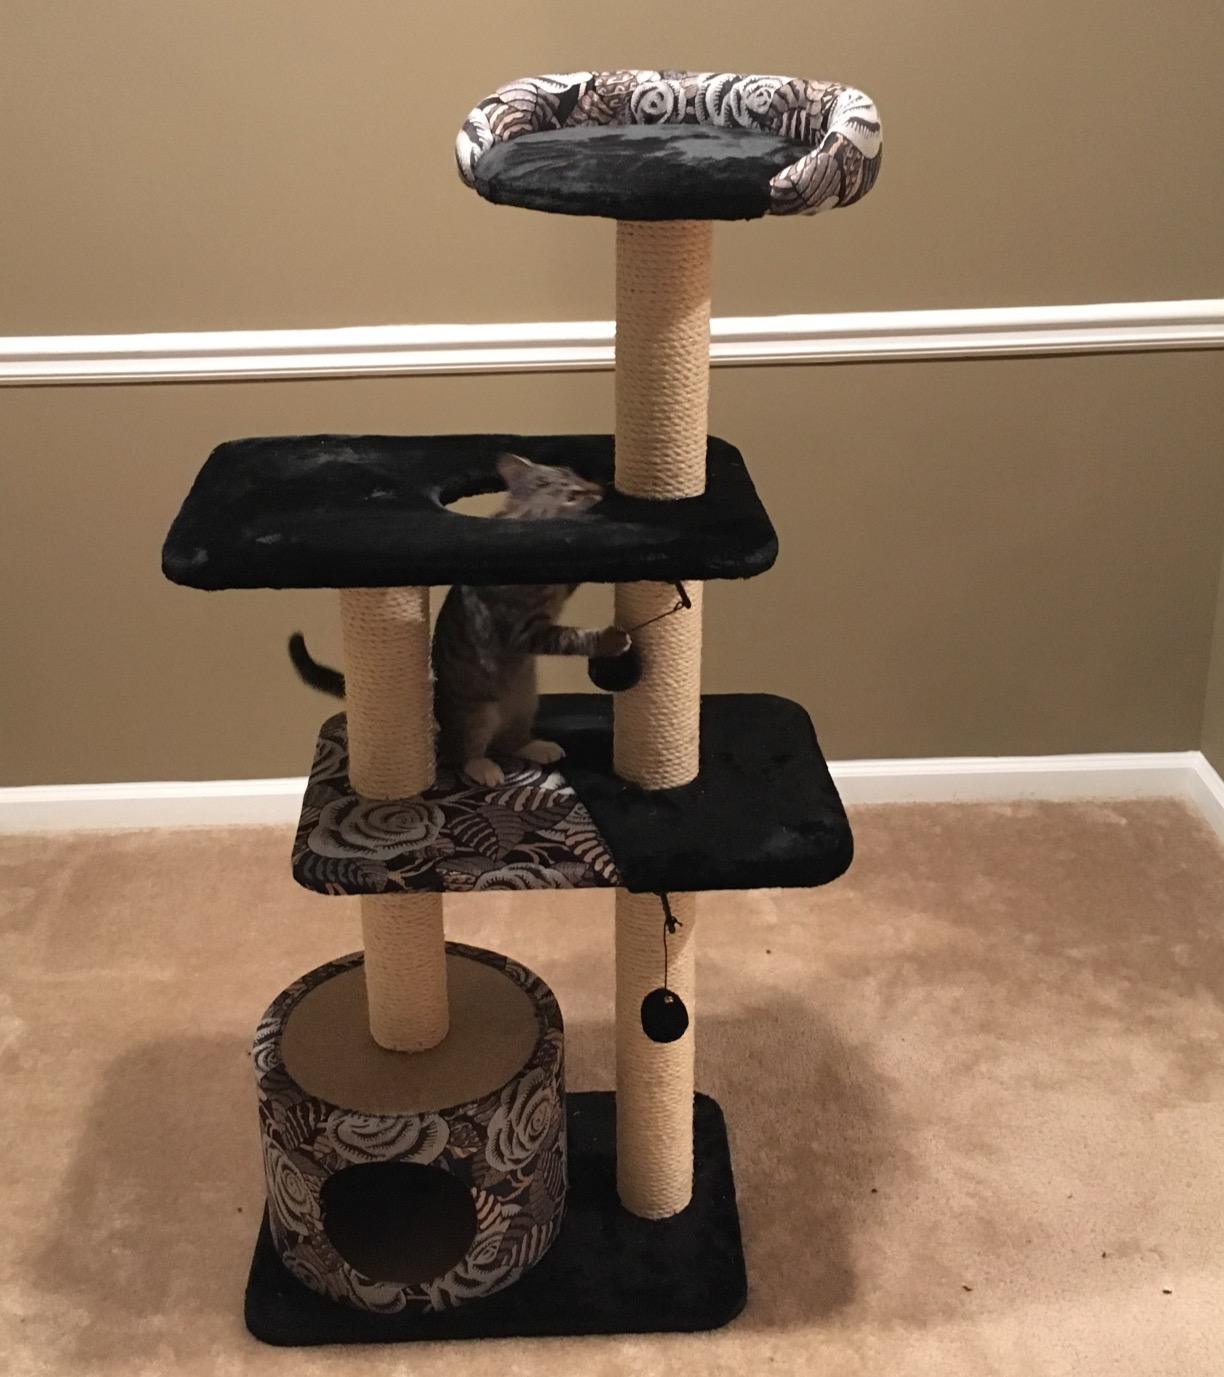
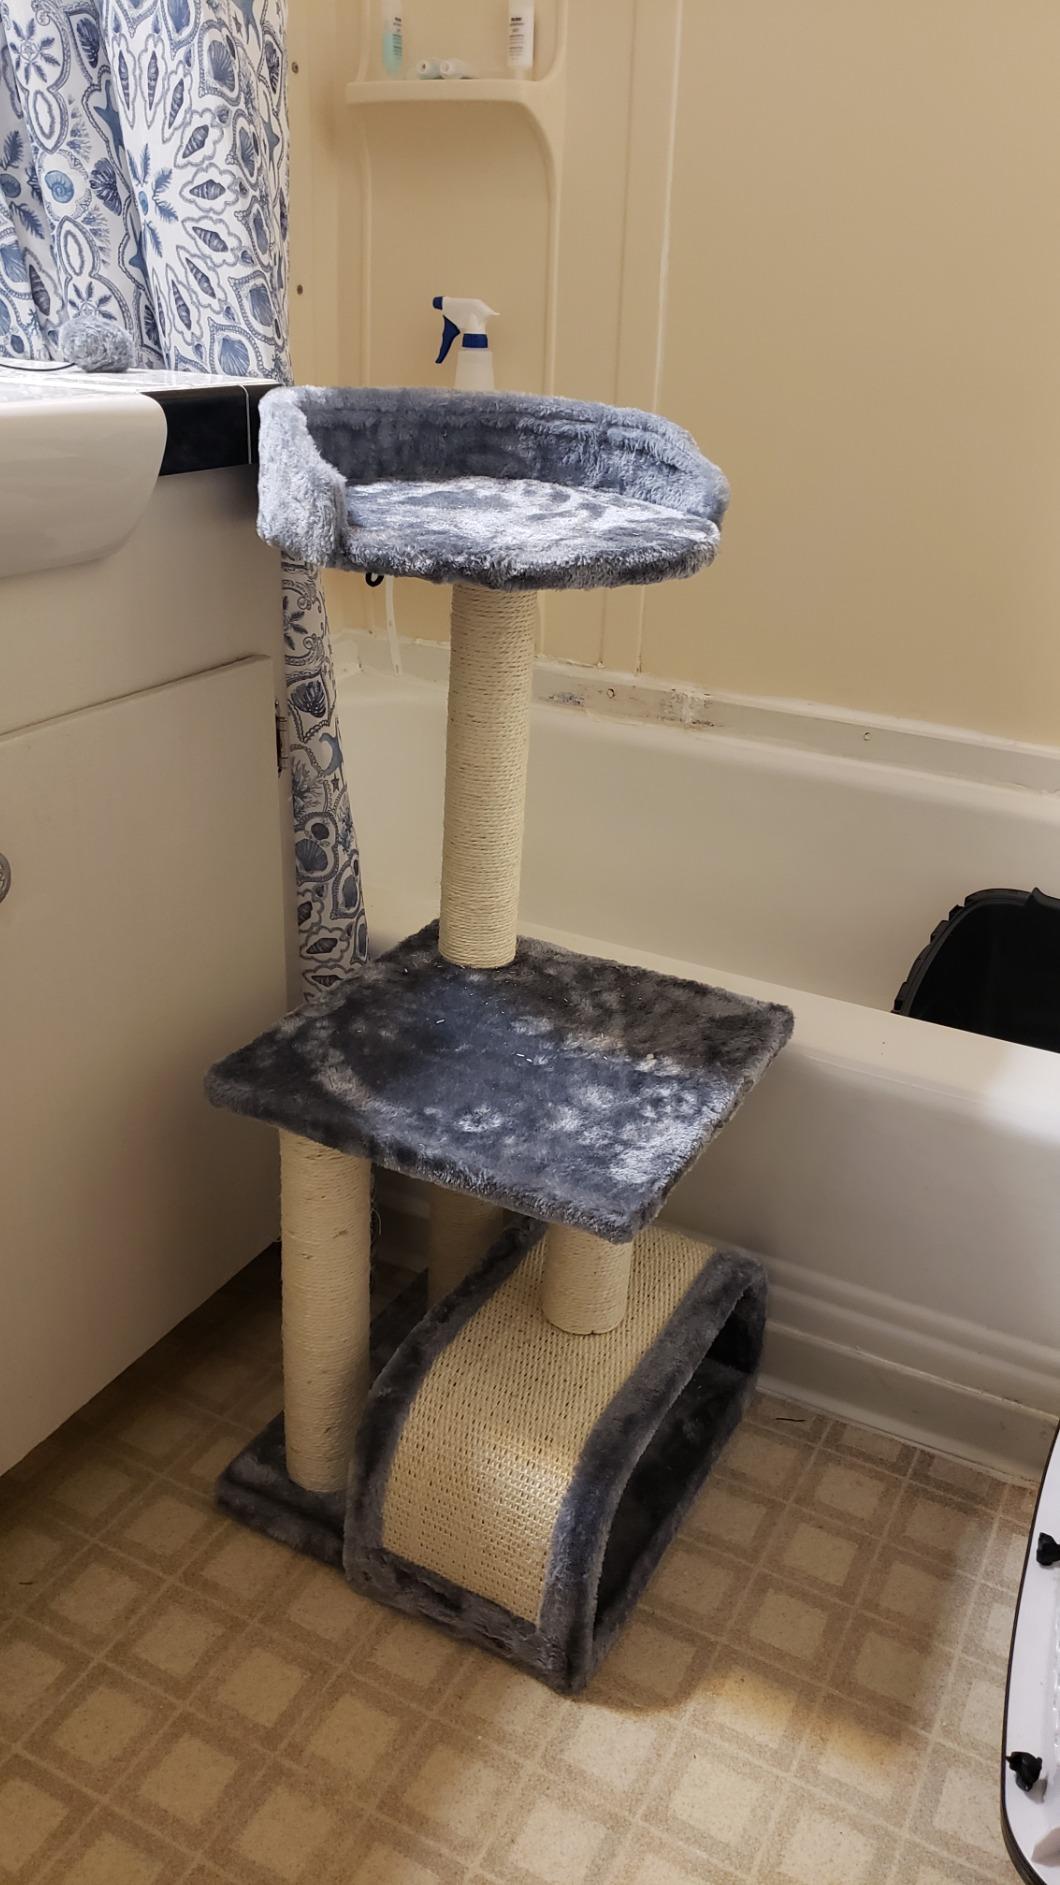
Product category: items_cat tree
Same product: no